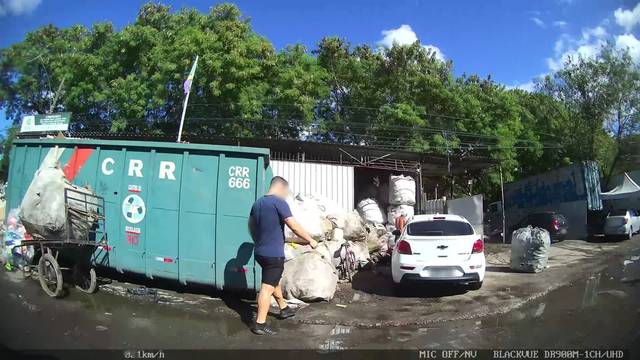
Region: Brazil
Coordinates: -22.979, -43.334